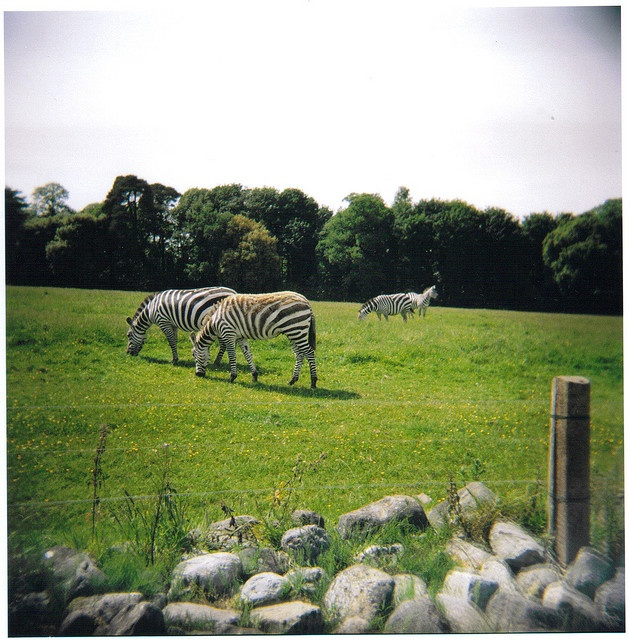
A group of zebras grazing grass in a big field.
Two zebra standing next to each other on a grass field.
Zebras are grazing in the grass near a fence and rocks.
Here are three zebras grazing at a wildlife refuge
Several zebra grazing in a open grass field.